Compagnie générale de la télégraphie sans fil

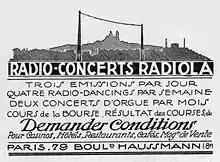
1924 Radiola advertisement

To help promote radio technology, on 19 October 1920 the Secretary of State for Posts and Telegraphs granted the CSF the concession to build and operate all international radio links from France.